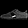
Label: Sneaker